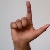
The image shows a hand gesture representing the letter 'L' in Indian Sign Language.